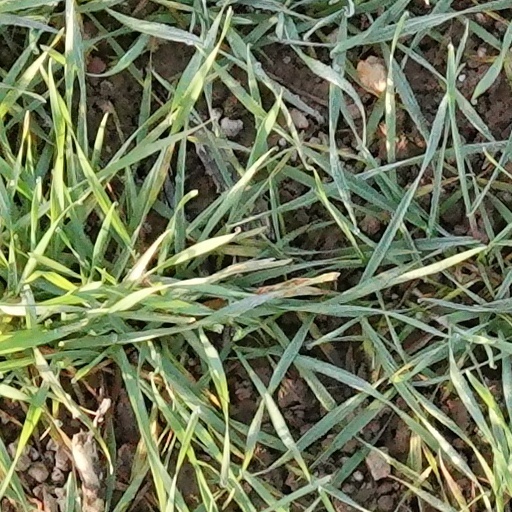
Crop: wheat